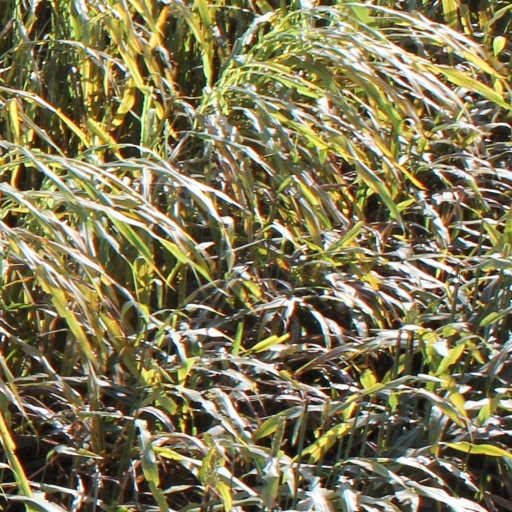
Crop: sorghum